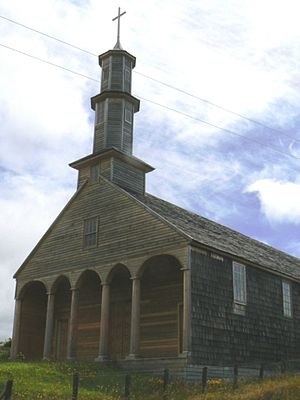
Chiloés kirker / Galleri
Chiloés kirker, på øen Chiloé i Chile. Kirkerne er meget specielle eftersom de helt og holdent er bygget af træ, nogle af dem er endda bygget uden brug af søm.